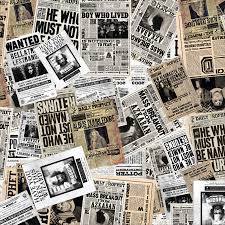
Label: paper